Helmi Üprus

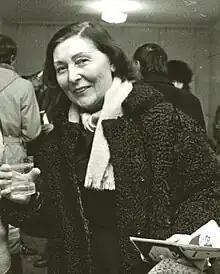
Üprus, 1977

Helmi Üprus (15 October 1911 – 27 August 1978) was an Estonian architectural and art historian. She trained in romance languages, studied English and ethnography, and earned a master's degree in art history from the University of Tartu in 1936. She worked her way up to head the cultural history department of the Estonian National Museum, where she researched folk art. In 1947, she began working at the of the Academy of Sciences of the Estonian SSR. Persecuted by Stalinism she lost her job in 1950 and worked in a factory until Stalin's death. From 1953, she was the chief specialist in architecture and history for the government monument restoration service.